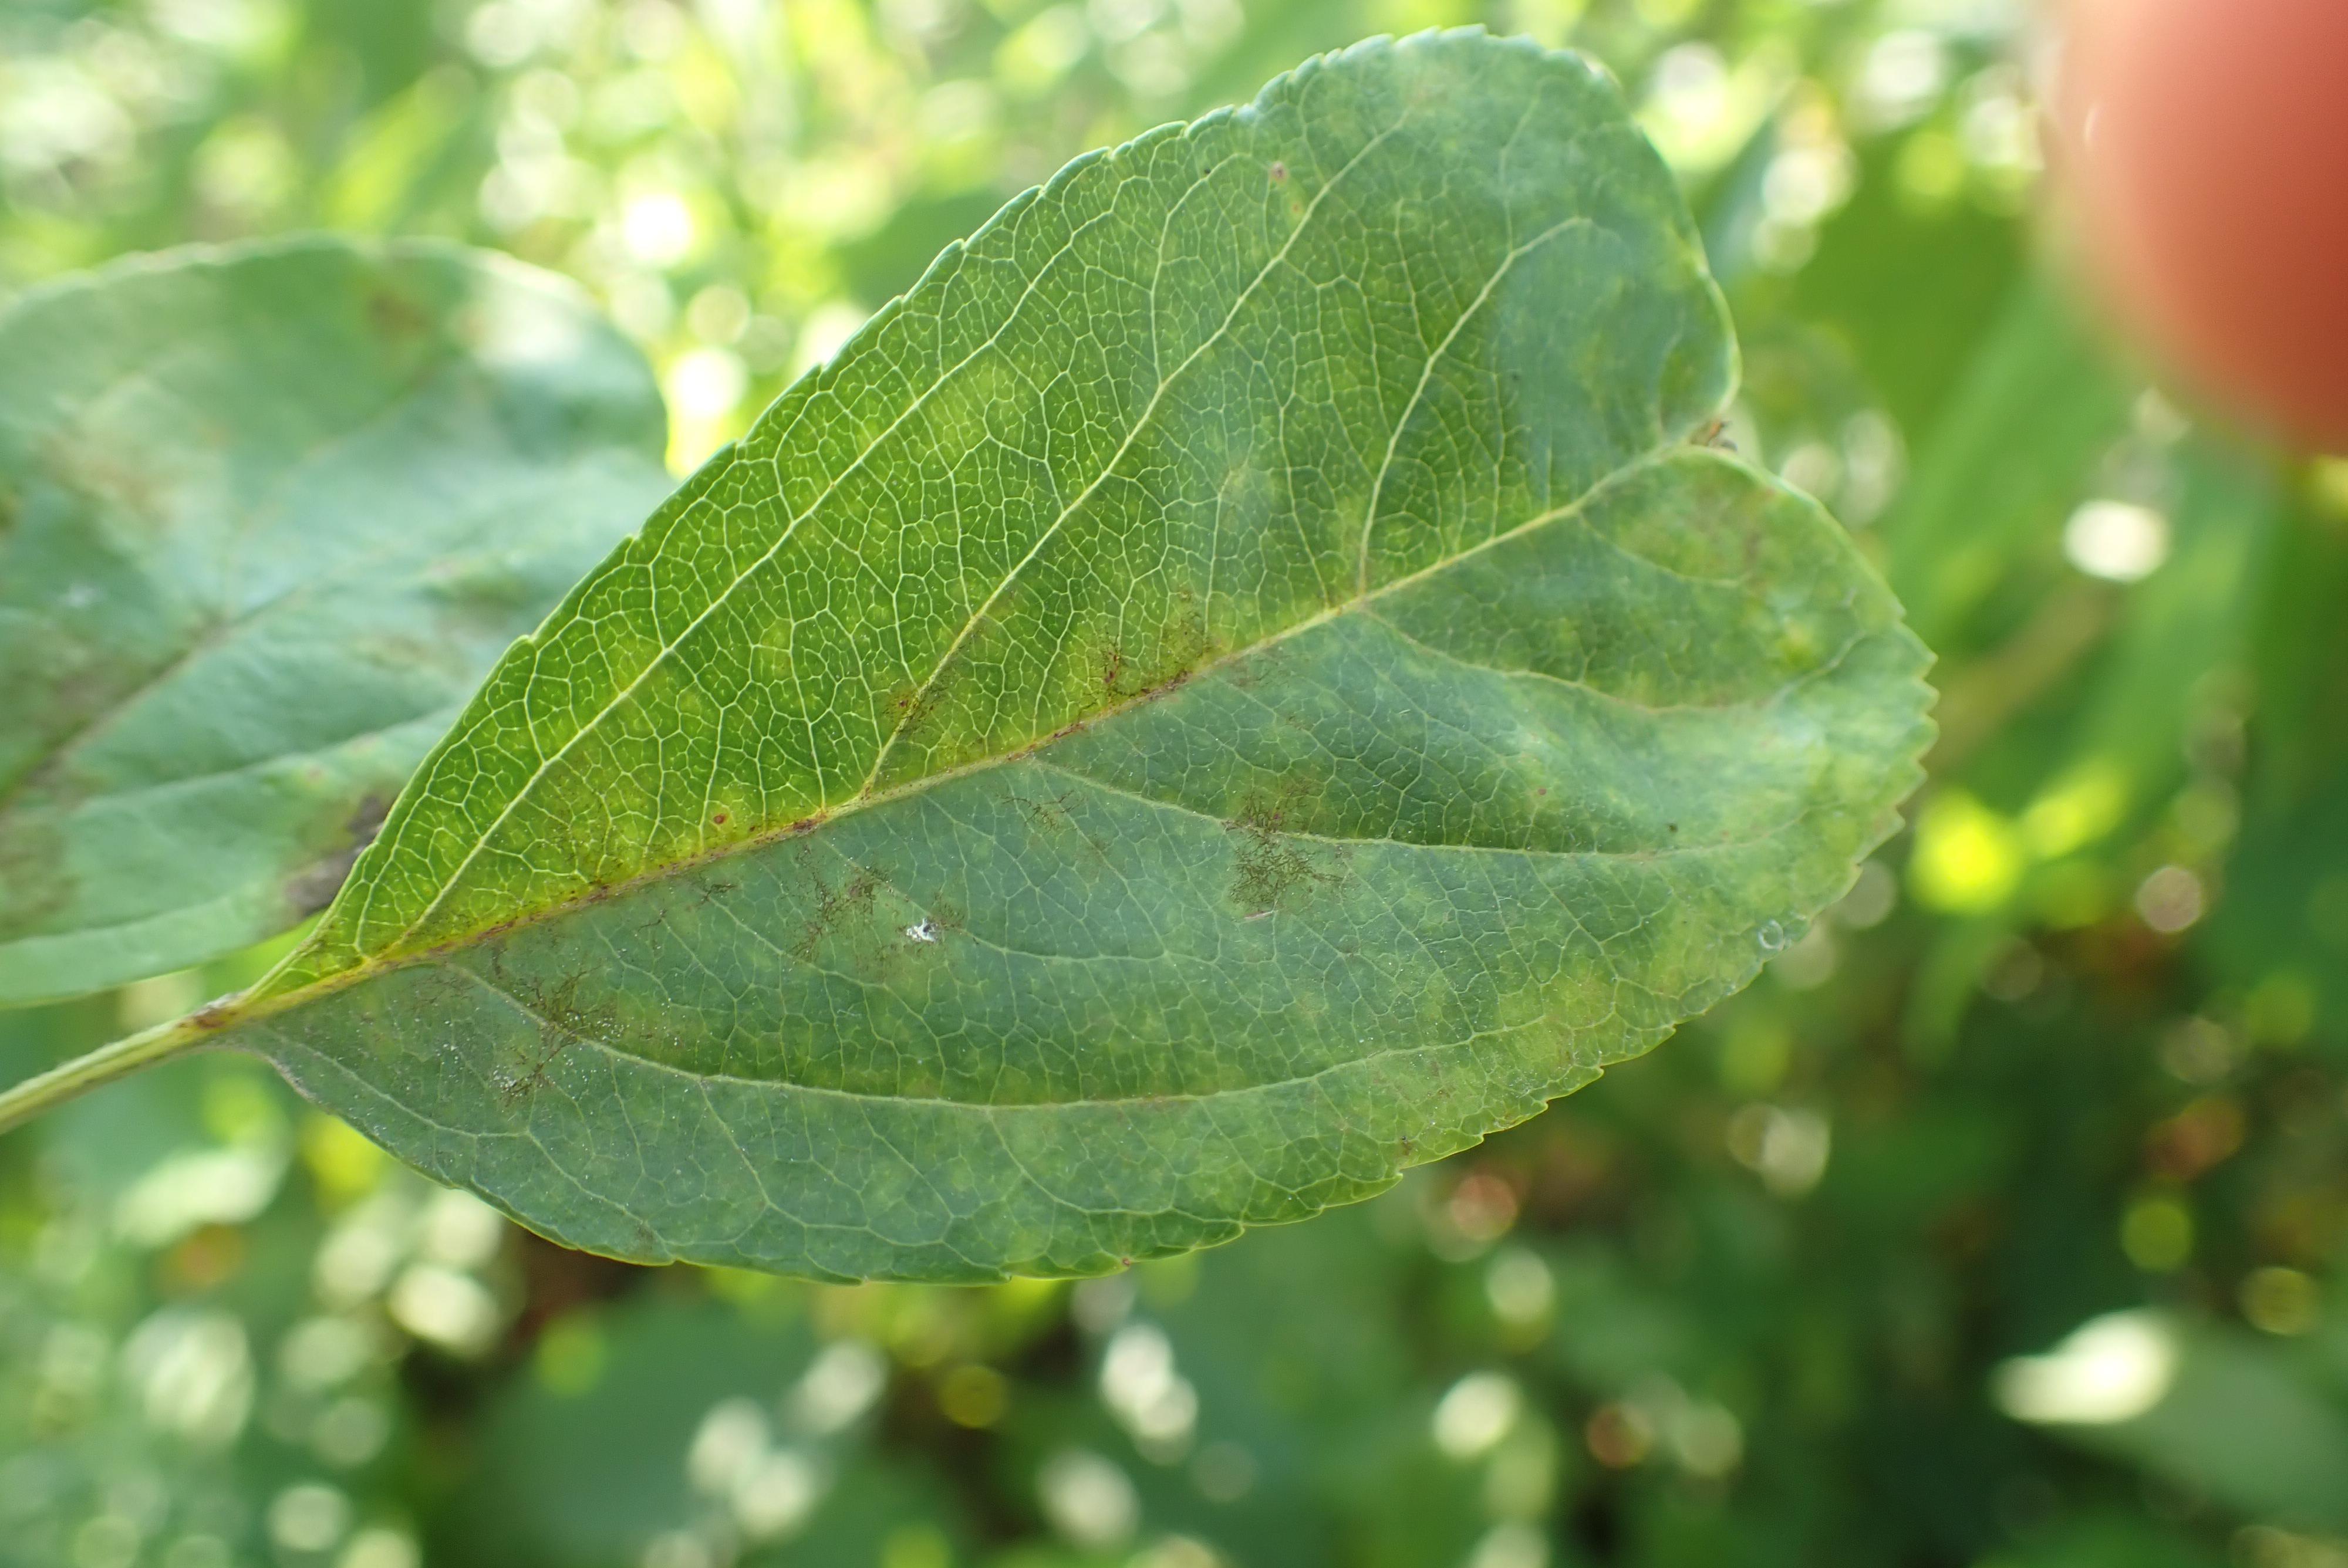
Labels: scab